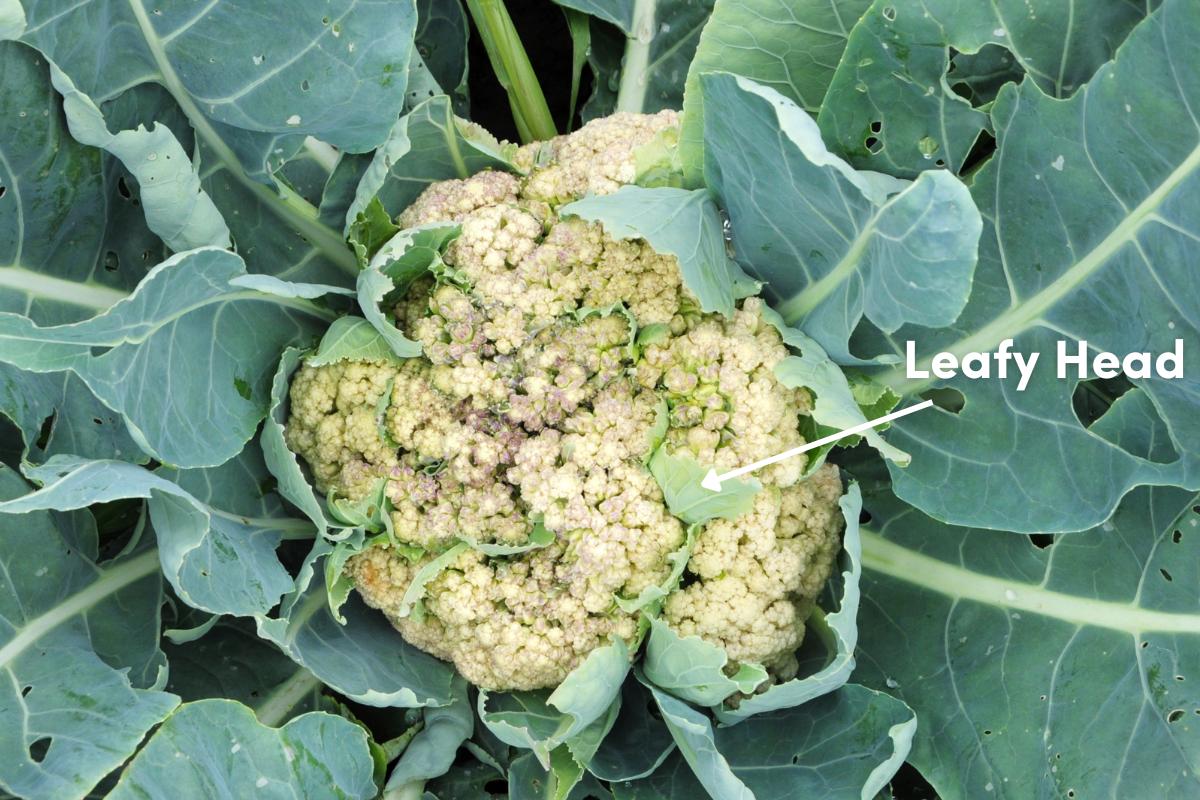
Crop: unknown
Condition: cauliflower